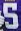
Number: 5